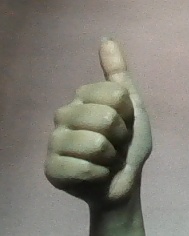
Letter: aleff